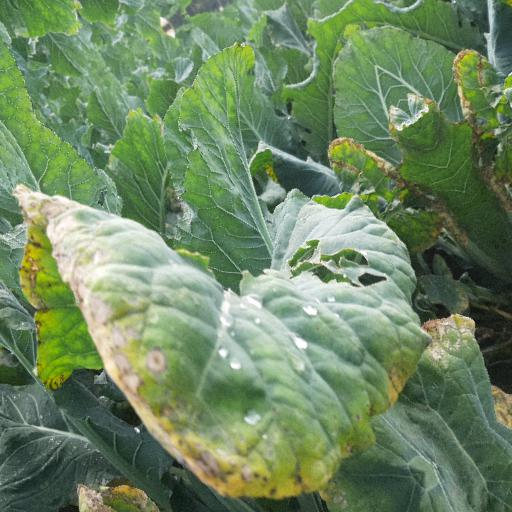
Label: Black Rot